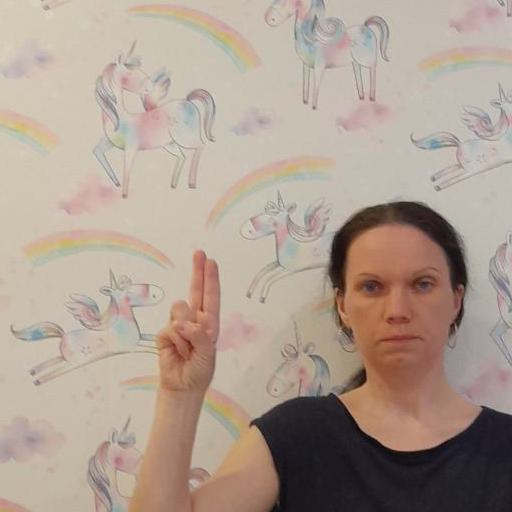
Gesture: two_up